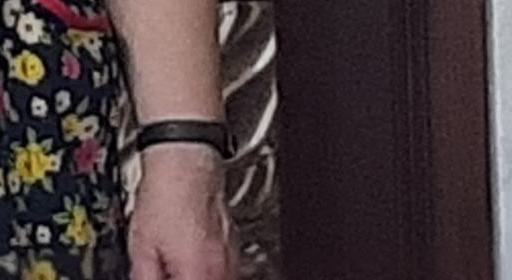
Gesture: no_gesture